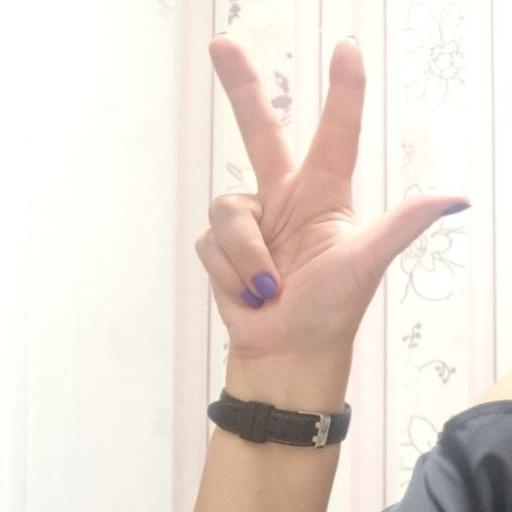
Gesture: three2